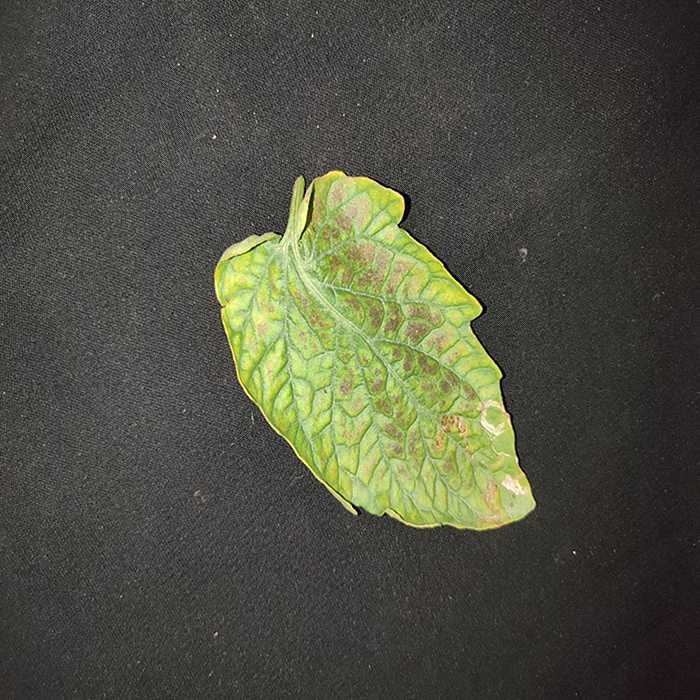
Plant: Tomato
Label: Tomato spotted wilt